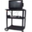
Label: television